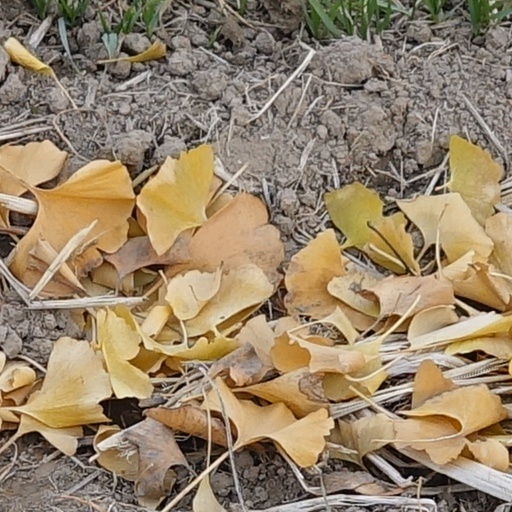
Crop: wheat